Gingidiobora subobscurata

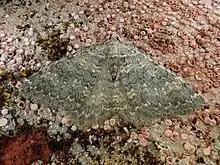
Observation of "G. subobscurata"

"G. subobscurata" is endemic to New Zealand. This species has occurred in Nelson, Otira Gorge at Arthur's Pass, Queenstown, and at Bold Peak at Lake Wakatipu.